John J. McConnell Jr.

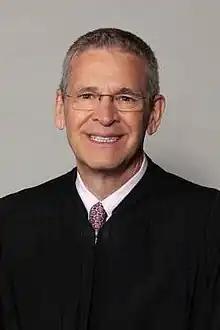

John James McConnell Jr. (born 1958) is the chief United States district judge of the United States District Court for the District of Rhode Island.